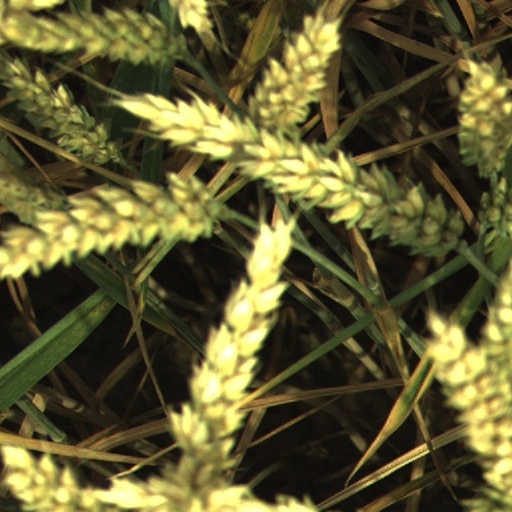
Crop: wheat